Halo hat

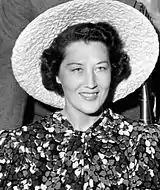
Full-circle halo-shaped hat from 1941, showing off the fashion for curls and more bouffant hair

A halo hat (sometimes halo brim hat) is a millinery design in which the headgear acts as a circular frame for the face, creating a halo effect. The design is said to date back to the late 19th century, when it was known as the aureole hat; this name is sometimes still used. It may also be known as the "angel hat" or "bambini" – the latter said to derive from Italian for terracotta plaques depicting the infant Christ.